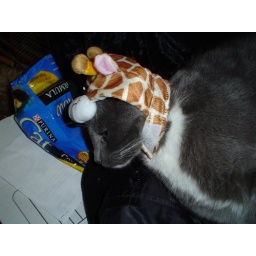
kitties in boxes and hats 007